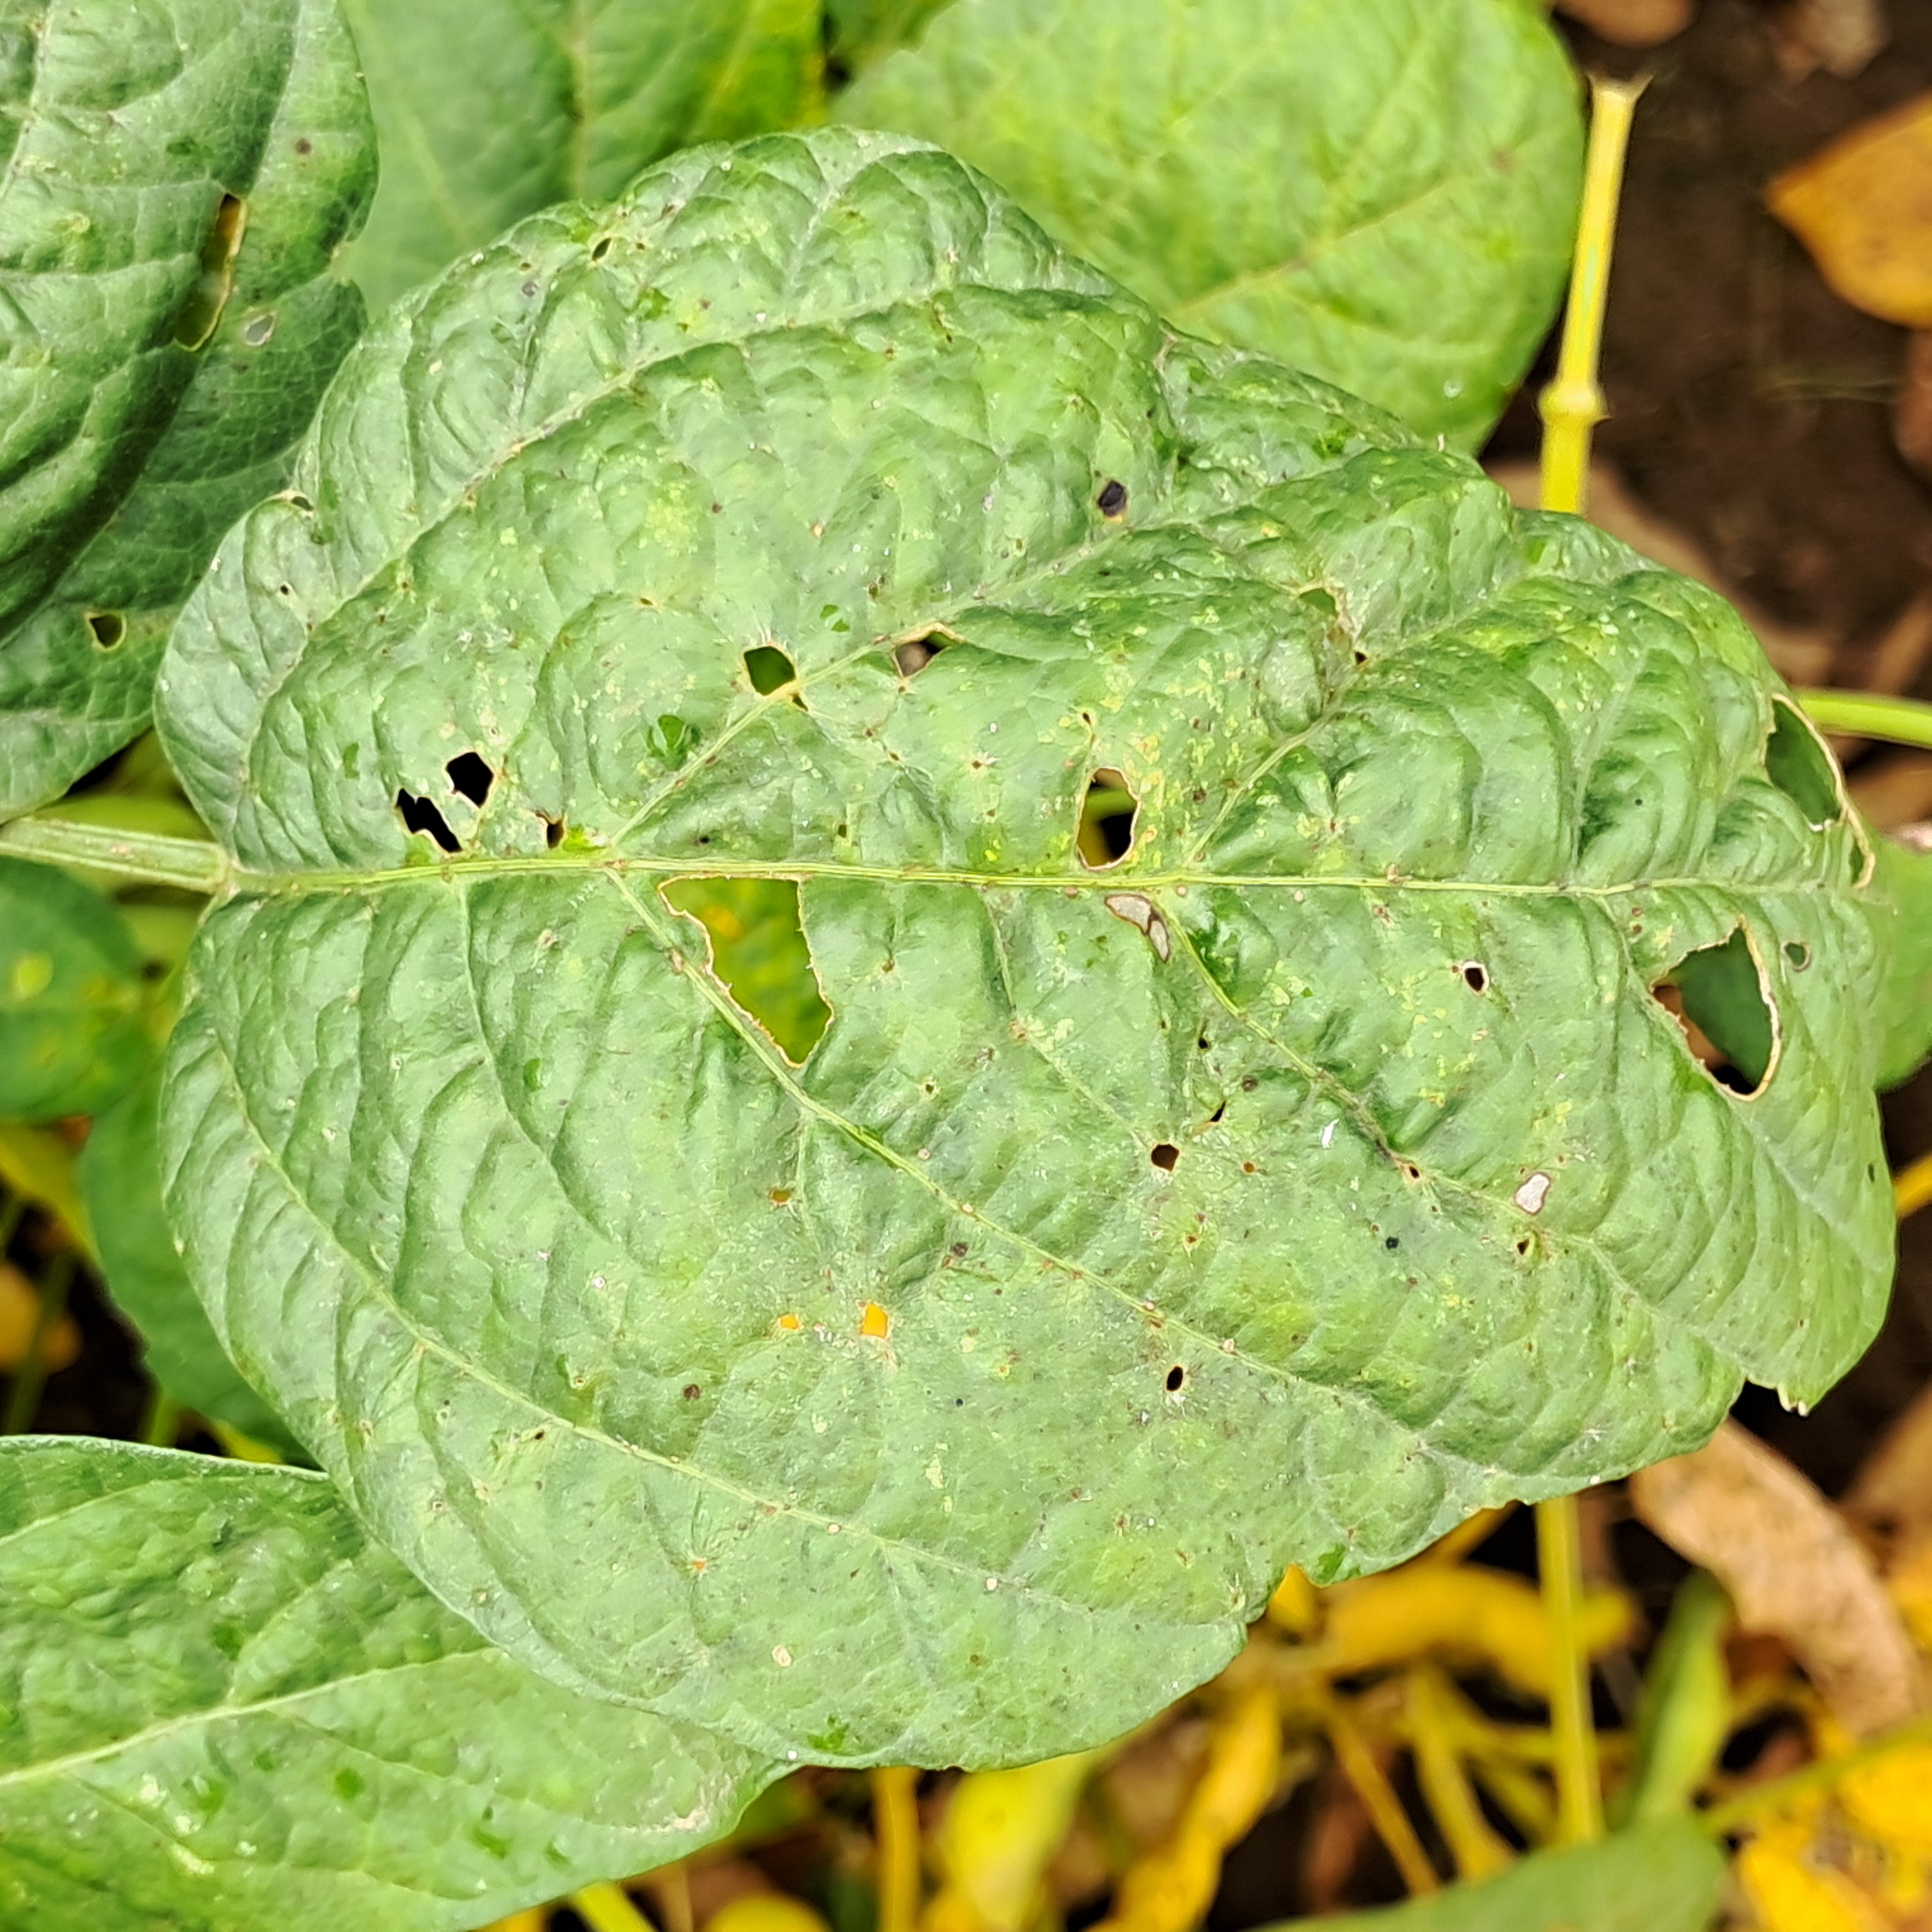
Label: Mosaic